Ayios Dhometios

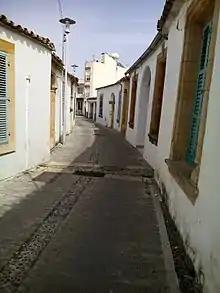
Old narrow street, preserved how it once was in old Ayios Dometios

Ayios Dhometios has four parks. The Missing in Action park, which is dedicated to the Ayios Dhometios residents that went missing during the Turkish Invasion and are still MIA and is located opposite the Coca-Cola factory, the Ayios Dhometios park which is located near the checkpoint into the occupied area, the Ayios Pavlos park which is near the Junior High and the newest built park which is dedicated to the National Guard, and is also near the Junior High.